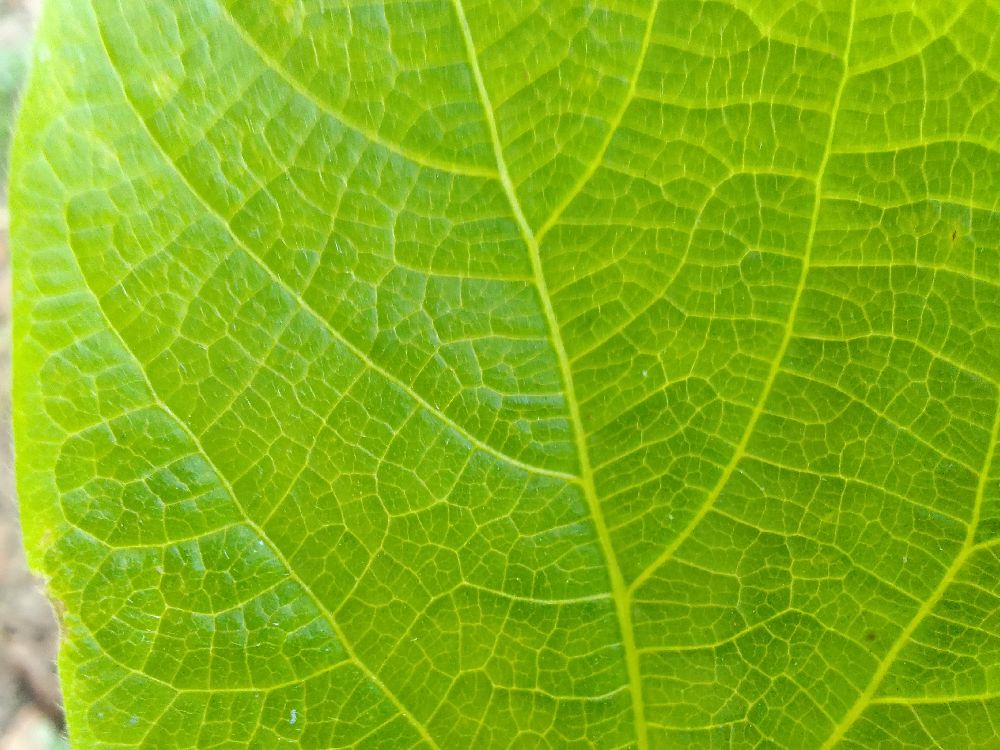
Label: healthy